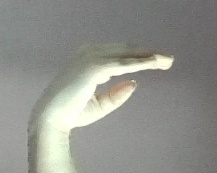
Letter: jeem